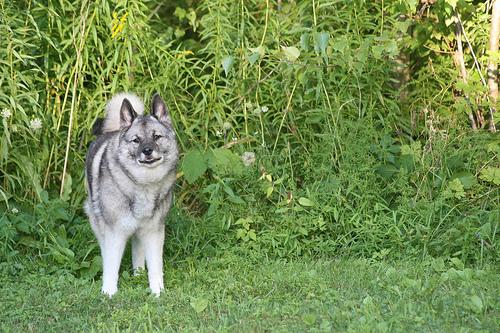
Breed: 217-n000046-Norwegian_elkhound